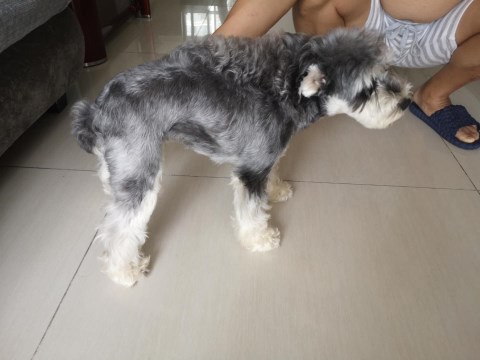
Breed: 2342-n000102-miniature_schnauzer